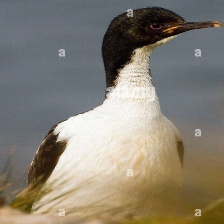
Species: AUCKLAND SHAQ
Scientific name: LEUCOCARBO COLENSOI